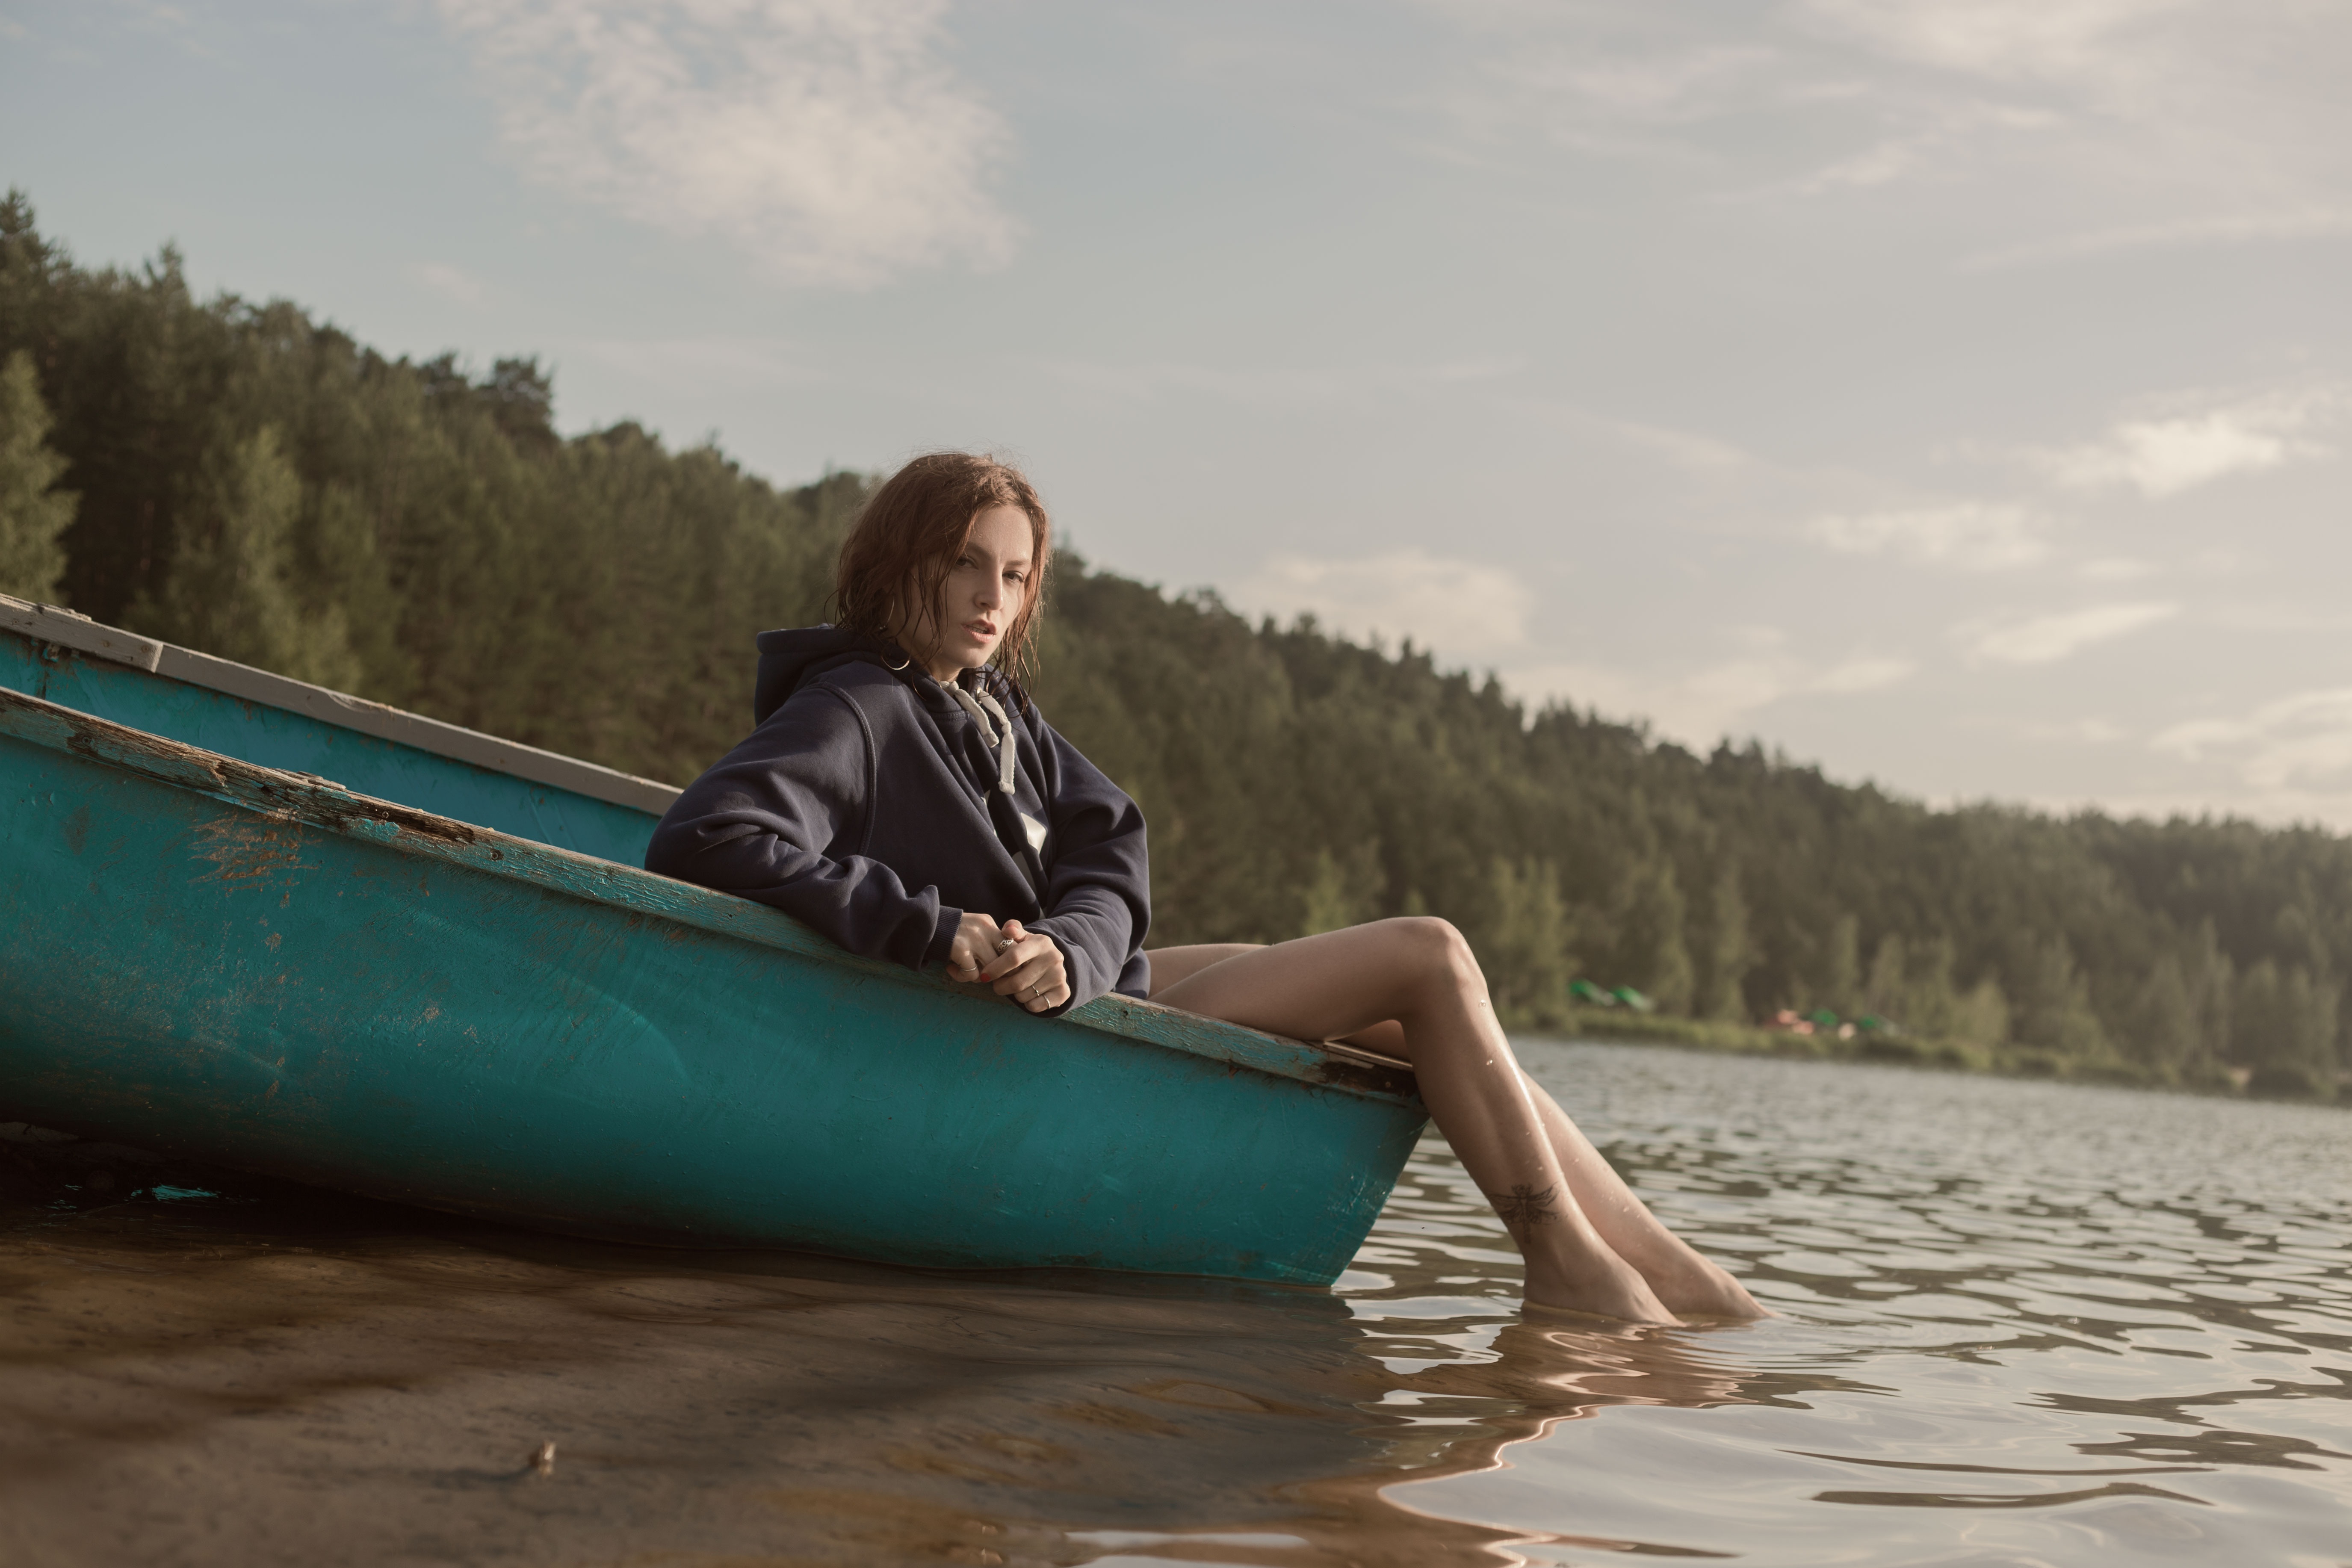
beach, landscape, sea, water, forest, girl, hair, sunset, boat, pier, river, vacation, canoe, model, paddle, vehicle, journey, tourism, dress, women, boating, watercraft, photoshoot, dreamy, watercraft rowing